Flaming drink

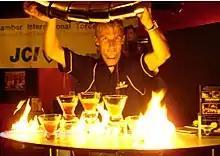
A man pouring five flaming martinis at the same time

The art of preparing mixed drinks with style and pizazz, as opposed to simply pouring sedately from a bottle, is referred to as flair bartending. A little flair, such as a quick flip or spin of a bottle, is a fairly common way for bartenders to impress patrons and enhance the drinking experience. However, preparing a flaming drink for a patron represents a significantly escalated level of flair. Bars and nightclubs that specialize in this style of bartending tend to develop reputations for it, and people visit the establishment as much for the show as they do for the drinks.